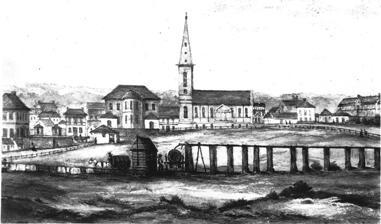
Building: Busby's Bore
Country: Australia
Year built: 1837
Busby's Bore An 1857 sketch of the stand pipe in Hyde Park Overview Location Centennial Park to College Street via Surry Hills , Sydney , New South Wales , Australia Coordinates 33°53′52″S 151°13′42″E / 33.897833°S 151.228376°E / -33.897833; 151.228376 Start Lang Park End Hyde Park Operation Work begun September 1827 Opened June 1837 Owner Sydney Water Technical Design engineer John Busby Length 3.6 kilometres ( 2 + 1 ⁄ 4 mi) New South Wales Heritage Register Official name Busby's Bore; Busbys Bore Type State heritage (built) Designated 2 April 1999 Reference no. 568 Type Bore Category Utilities – Water Builders Convict labour Busby's Bore , Sydney's second water supply, is a heritage-listed former water management facility located between Centennial Park and College Street , Surry Hills , Sydney , New South Wales , Australia. It was designed by John Busby and built from 1827 to 1837 by convict labour . It is also known as Busbys Bore . The property is owned by Sydney Water . It was added to the New South Wales State Heritage Register on 2 April 1999, and on local government heritage registers. History A memorial of Busby's Bore located in Centennial Park , erected in 1988, pictured in 2017. Fountain in Hyde Park, commemorating Sydney's second source of water and its first piped water supply, pictured in 2019. By the 1820s, the Tank Stream , Sydney's original water supply, had become little more than an open sewer, and the growing colony had become reliant on wells or water carted from the Lachlan Swamps. In 1826, Busby recommended that water from the Lachlan Swamps be delivered to a reservoir at the Racecourse (now Hyde Park ) via a tunnel (or 'bore'). The reservoir was not approved but construction of the tunnel began in September 1827. The Bore was not completed until 1837 but began supplying drinkable water in 1830. The construction of Busby's Bore, a water supply tunnel extending from Centennial Park to Hyde Park , began in September 1827 and was completed 10 years later. The bore was designed to carry water from the Lachlan Swamp, now Centennial and Queen's Parks . It would supply the "rising capital of Australia", as Sydney was described in the Report of a Committee of the Legislative Council appointed to enquire into the state of the tunnel and outstanding wage claims in 1837. The water was gravity fed, the fall being 53 centimetres (1 ft 9 in) over the 3.6 kilometres ( 2 + 1 ⁄ 4 mi) from end to end, to feed out at Hyde Park at a height sufficient to allow the supply of the General Hospital in Macquarie Street . The tunnel had to be re-routed around the sites of the Sydney Football Stadium and the Sydney Cricket Ground and through the Showground because of quicksand encountered in Moore Park . The Bore commenced at what is now Busby's Pond, close to the present Lang Road entrance to Centennial Park and ended in the present Hyde Park near the Oxford Street entrance. From there, a line of pipe supported on trestles extended to a point near the corner of Park and Elizabeth Streets. John Busby had been employed as a mineral and water surveyor in England, Ireland and Scotland. He applied to the English Colonial Office for employment in NSW. Lord Bathurst , then Secretary of State, appointed him as Mineral Surveyor and Civil Engineer with particular attention to "the management of coal mines [and] in supplying the Town of Sydney with water". Busby arrived in Sydney in 1824 aged 59. He was employed as engineer at the Newcastle Coal Mines and on the breakwater then under construction there. However, his major task was to undertake surveys with a view to obtaining a permanent and adequate water supply for Sydney. During Busby's time at Newcastle, the Sydney domestic water still came from the virtually defunct and certainly highly polluted Tank Stream and a spring at Ultimo and another near Oxford Street . These were supplemented by wells both public and private. Many of these, especially those in the north of the town, were contaminated. At the start of construction Busby engaged his son, Alexander, as his assistant, but the appointment was disallowed in London. William Busby then acted as assistant at his fathers expense. There were three free overseers but these were for the first year only. Apart from these, the whole of the work was performed by convicts. Between 50 and 140 were employed working 24 hours a day in three eight-hour shifts, a common practice in mining since it prevented an unnecessary buildup of underground water. Busby claimed that not 1 in 10 of the men were trained stone miners, that the rest had to be trained on the job. He also complained of their "vicious, drunken and idle habits" and alleged that they were often absent as they preferred to work illicitly on their own account in the town. False returns of work were made by their convict overseers. "One third of the time lost [could] be ascribed to the workmen, and the villainy of the overseers" sent to the bore. Such was the character of the men employed, that their acquired constant vigilance, though such was their character that Busby was afraid ever to enter the underground workings.' This is not surprising given the working conditions. The prisoners were often up to their waists in water. Most of the work was by pick through rock. Gunpowder was used occasionally, but when this occurred the blast fouled the air in the tunnel and filled it with smoke. Work started at the Hyde Park end and progressed along South Head Road, now Oxford Street, turning west of that road at Dowling Street, then across the west corner of Victoria Barracks to Moore Park Road. The route traversed several springs and low lying basins which drained into the bore. Thus by 1830, with the tunnel well short of the Lachlan Swamp, a pipe at Hyde Park began to supply pure, filtered water and the supply increased with the length of the bore. Offcuts from the tunnel also trapped sources of ground water. In 1833, pipes were laid to the Port to allow ships to be supplied. In 1837 the tunnel reached a point near what is now the corner of Cook and Lang Roads. The only work outstanding was an open cut into the swamp itself and the construction of reservoirs or holding dams at each end. There is no evidence that these were ever built, though some sort of channel seems to have been cut at the south end of the tunnel. Major Barney, Commander of the Royal Engineers, was called to inspect the work. Although critical of the site of the tunnel Barney considered the structure to be of professional merit and fairly done. Starting in 1844, reticulation pipes were laid, allowing houses to be connected, as well as the establishment of a number of public fountains. In 1854, supply was supplemented with the installation of a small pumping station at the lower end of the swamp, as well as a number of small dams. In 1872, the Bore was cleaned and some irregularities removed, increasing the tunnel flow to about 4.5 megalitres (160 × 10 ^ 3 cu ft) per day. Busby, then 72 years old, retired to his property, Kirkton, between Branxton and Singleton in the Hunter Valley where he died in 1857. The creation of a municipal water supply in the form of Busby's Bore highlighted the need for an administration to control its use. Municipal instructions were discussed for the colony in the early 1830s but met with fears in the community that such institutions would impose a burden of taxes or levies. In 1842 the Sydney Corporation was formed. The Sydney Corporation endeavoured to squeeze as much revenue as possible from Busby's Bore and ignored public demands for planning towards the development of new and more suitable sources. In 1851 Sydney manufacturers expressed a total lack of confidence in the Sydney Corporation after its failure to fulfil its contracts with new industrial developments such as Tooth's Brewery and Sugar Company. The length of time to complete the bore, that it relied on the simple mechanism of mechanical feed and that it and its successor, the Botany Bay Swamps Scheme, tied up land suitable for industrial development in water reserves had a significant impact on the shape and development of Sydney. The bore can also be seen as having a critical role in forcing the creation of municipal administration in the colony. Description A section of wooden pipe from Busby's Bore, on display at the Powerhouse Museum Map showing the route of the tunnel (1919). The Bore was built by convict labour, mostly through solid sandstone . It averaged 1.5 metres (5 ft) high by 1.2 metres (4 ft) wide, though it varied from 0.9 metres (3 ft) by 0.9 metres (3 ft) to 3.4 metres (11 ft) high. The completed Bore delivered about 1.5 megalitres (330,000 imp gal; 400,000 US gal) water per day. Not all went to plan as there were injuries. Starting in 1859, Busby's Bore was supplemented and later supplanted by water pumped from Botany Swamps . In 1934, part of the Bore under Oxford Street was filled with sand to remove the risk of subsidence under the tram lines. The Bore remains under the ownership of Sydney Water . It is listed on the New South Wales Heritage Register and the former Register of the National Estate and is protected by a Permanent Conservation Order. Condition As at 30 July 1997, the archaeological potential is good. It is an intact example of its type. Chronology Key dates include: 1827 – Work started at Hyde Park 1830 – First water from springs encountered 1833 – Pipes from Hyde Park to supply shipping 1837 – Tunnel completed: 1.5 to 1.8 megalitres (53 × 10 ^ 3 to 64 × 10 ^ 3 cu ft) per day to water carts 1844 – General pipe reticulation 1872 – Refurbishment and cleanout of tunnel: 6 megalitres (210 × 10 ^ 3 cu ft) per day 1881 – Some pipes laid inside tunnel in Oxford Street to reduce tainting from coal tar laid on road surface 1890 – Superseded by other schemes 1902 – Botanic Gardens supply only 1934 – Oxford Street section backfilled with sand when the weight of tram traffic caused stone slabs under Oxford Street to collapse 2004 – Proposal to reactivate Bore to supply city parks and gardens 2006 – NSW Government allocates funds for restoration of the Bore to supply parks of Sydney central business district. Commemorative items 1962 – A fountain was provided by Sydney City Council to commemorate "Sydney's second source of water and its first piped water supply." The fountain is situated in Hyde Park, near the corner of St James Road and Elizabeth Street, Sydney. 1988 – A cairn was placed in Centennial Park commemorating Busby's Bore, the centenary of the Water Board and the dedication of Centennial Park. The cairn is situated on Grand Drive, Centennial Park approximately 100 metres east of the Robertson Road Gates. Heritage listing As at 10 September 1997, Busby's Bore is a unique engineering achievement which played a crucial role in the development of urban Sydney. As a product of convict labour and a major factor in the establishment of local administration in NSW (in the form of the Sydney Corporation) the bore is associated with the important steps that changed Sydney from penal colony to colonial trading port. The fabric of the bore and associated archaeological deposits possess research potential relating to substantive historical and scientific questions relating to 19th century work and technology and to changes in the environment. The intactness of the bore and the fact that it is still in use make it a rare survivor from the first half of the 19th century within urban Sydney. Busby's Bore was listed on the New South Wales State Heritage Register on 2 April 1999 having satisfied the following criteria. The place is important in demonstrating the course, or pattern, of cultural or natural history in New South Wales. Busby's Bore, as a most important public work between 1827 and 1837 and Sydney's main water supply between 1837 and 1852, is a physical remnant of many of the major processes which have shaped modern Sydney. Busby's Bore was an important factor leading to the establishment of the Sydney Corporation in 1842. It highlights the Colonial Government 's lack of interest in managing the problems caused by Sydney's fast growing urban population. The bore is associated with Busby and Commissioner Bigge and symbolises their aspirations for Sydney and themselves. The place has a strong or special association with a particular community or cultural group in New South Wales for social, cultural or spiritual reasons. Contemporary Community Esteem – The community has demonstrated its esteem for this item through the making of a Permanent Conservation Order. It is known to be valued by groups such as the Institute for Engineers, The National Trust and Local Historical Societies. The place has potential to yield information that will contribute to an understanding of the cultural or natural history of New South Wales. The bore's fabric possesses research potential regarding its construction techniques, the technology and materials available in the colony at the time, convict working conditions, the history of its use through changes made to it over time and the success of government regulation of the water supply through evidence of illegal entries. The archaeological deposits surrounding the bore may also provide evidence of its use and construction. Archaeological deposits within the curtilage of the bore may possess research potential relating to; aboriginal occupation of the area, environmental changes since colonisation including the introduction of new species, grazing, draining of swamps and development and the development of the Royal Agricultural Society 's Showground. The place possesses uncommon, rare or endangered aspects of the cultural or natural history of New South Wales. The intactness of this early 19th century, convict built water supply makes it a rare survivor from this period within urban Sydney. As the main water supply to Sydney from 1837 to 1853 the bore is a unique item. The place is important in demonstrating the principal characteristics of a class of cultural or natural places/environments in New South Wales. The bore is representative of English rock mining techniques of the period and of rock mining in other parts of Australia. It is also representative of public works carried out by convict labour and 19th century engineering techniques. Engineering heritage The bore is listed as a national engineering landmark by Engineers Australia's Engineering Heritage Recognition Program . See also Water portal Sydney Water References